Saint Olaf

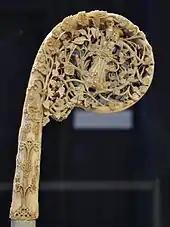
St. Olaf with his ax, depicted on an ivory crozier

Olaf has traditionally been seen as leading the Christianisation of Norway, but most scholars of the period now believe that Olaf had little to do with the process. Olaf brought with him Grimketel, who is usually credited with helping him create episcopal sees and further organising the Norwegian church, but Grimketel was only a member of Olaf's household and no permanent sees were created until c. 1100. Also, Olaf and Grimketel most likely did not introduce new ecclesiastical laws to Norway; these were ascribed to Olaf at a later date. Olaf most likely did try to bring Christianity to the interior of Norway, where it was less prevalent.